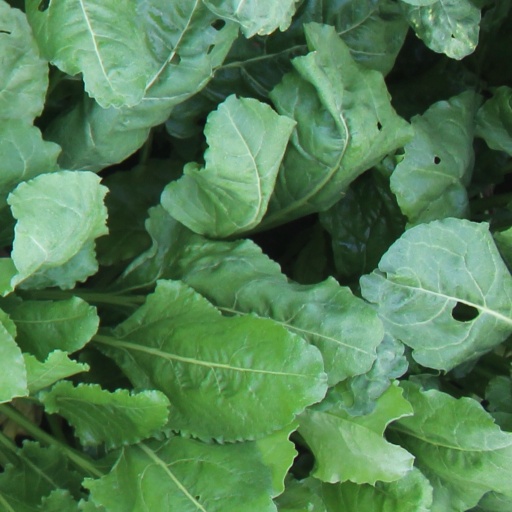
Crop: sugar beet